List of special editions of Today (American TV program)

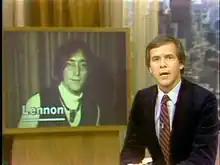
Brokaw co-anchoring coverage the morning after the late-night killing of John Lennon

The show airing on December 9, 1980, was a special edition from New York as co-anchors Tom Brokaw and Jane Pauley covered the assassination of singer-songwriter and Beatle John Lennon the night before. NBC News correspondents reported on Lennon's assassination and public reaction toward the shooting.